White Malawians

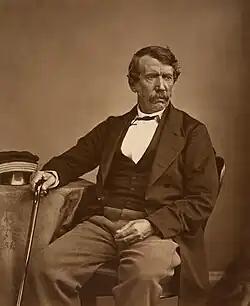
David Livingstone, the most famous explorer of Malawi history

David Livingstone's expedition to Malawi, then known as Nyasaland, was a significant event in the history of the region. In 1859, Livingstone, a Scottish missionary and explorer, led an expedition to the region with the goal of exploring the Zambezi River and spreading Christianity to the local population. Livingstone's expedition was motivated by a desire to open up the region to European influence and to abolish the slave trade, which was prevalent in the area at the time. He believed that by introducing European culture and religion, he could bring civilization and prosperity to the region. During his journey, Livingstone encountered various tribes, including the Chewa and the Nyanja, and learned about their customs and beliefs. He also discovered the Victoria Falls, which he named after the British monarch, and explored the surrounding area. Livingstone's expedition marked the beginning of European exploration of Malawi, and his writings about the region helped to raise awareness about its geography, culture, and natural resources. His legacy continued to shape the region's history, with many subsequent explorers and colonial powers building on his work. Livingstone's expedition also had a profound impact on the local population, as it introduced new ideas, technologies, and beliefs that would shape the region's development for centuries to come. Today, Livingstone is remembered as a pioneering figure in the history of Malawi, and his expedition is celebrated as a significant milestone in the country's development.